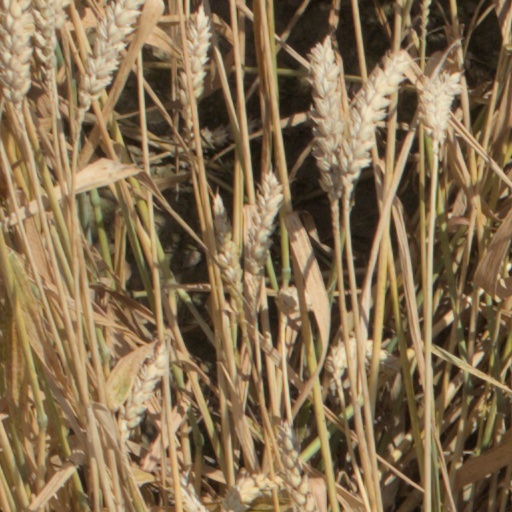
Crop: wheat